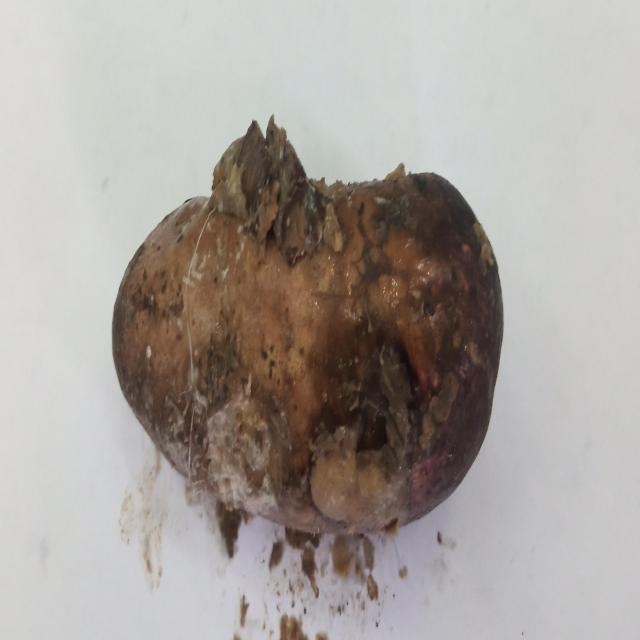
Plum grade: rotten